Julius A. Furer

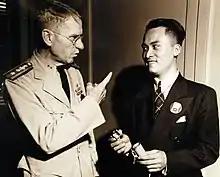
Furer (left) speaks with Poon Lim whose ingenuity enabled him to survive 133 days adrift in a lifeboat in the South Atlantic when his ship was torpedoed off the coast of West Africa (July 1943).

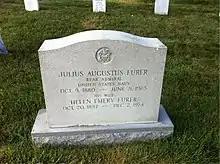
Grave of Admiral Furer at Arlington National Cemetery.

Following the United States entry into World War II, Furer was promoted to the rank of rear admiral on December 8, 1941, and assumed duty as coordinator of research and development in Washington, D.C. His main task was to establish and maintain close co-operation between the Navy and the civilian scientists engaged in the war effort. Furer also coordinated the scientific effort between Navy Department, War Department, civilian agencies and corresponding agencies of Allied nations. His office coordinated the widespread research that speeded development of the modern weapons systems for the United States Navy and assisted in the introduction of new weapons and other important developments into War service. Furer also participated in the observation tour with the Atlantic Fleet during this assignment.